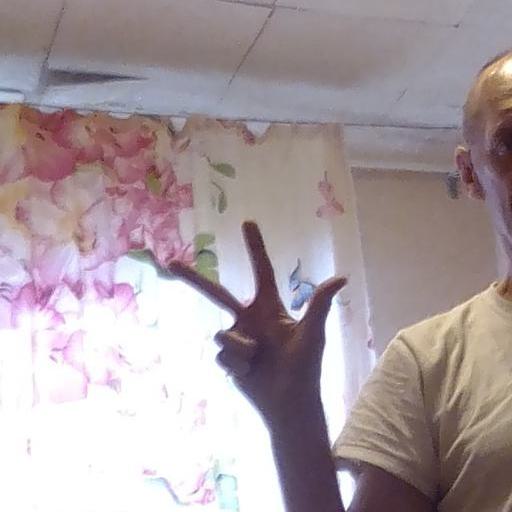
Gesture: three2